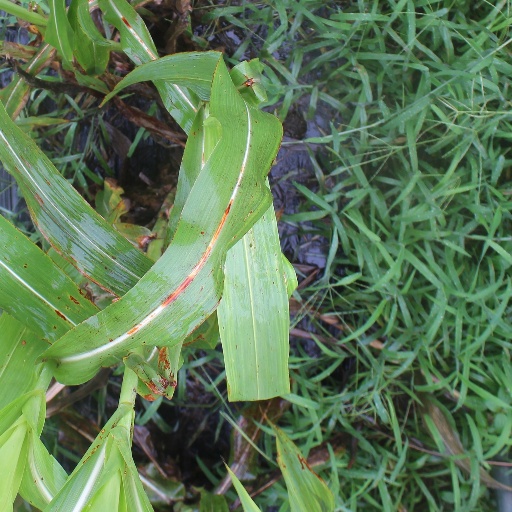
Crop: sorghum